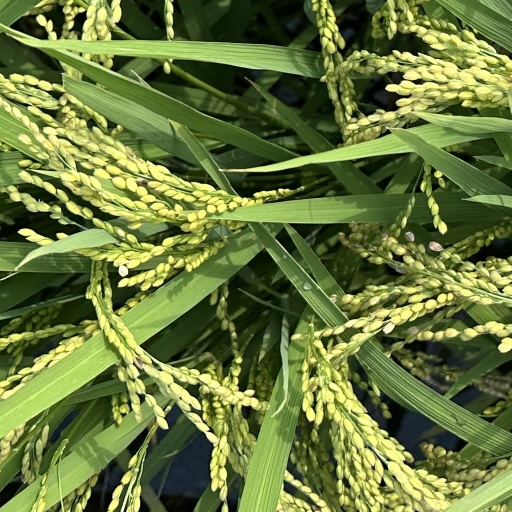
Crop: rice